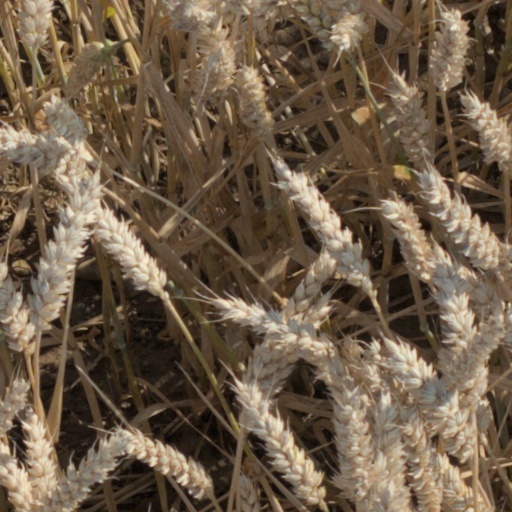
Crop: wheat